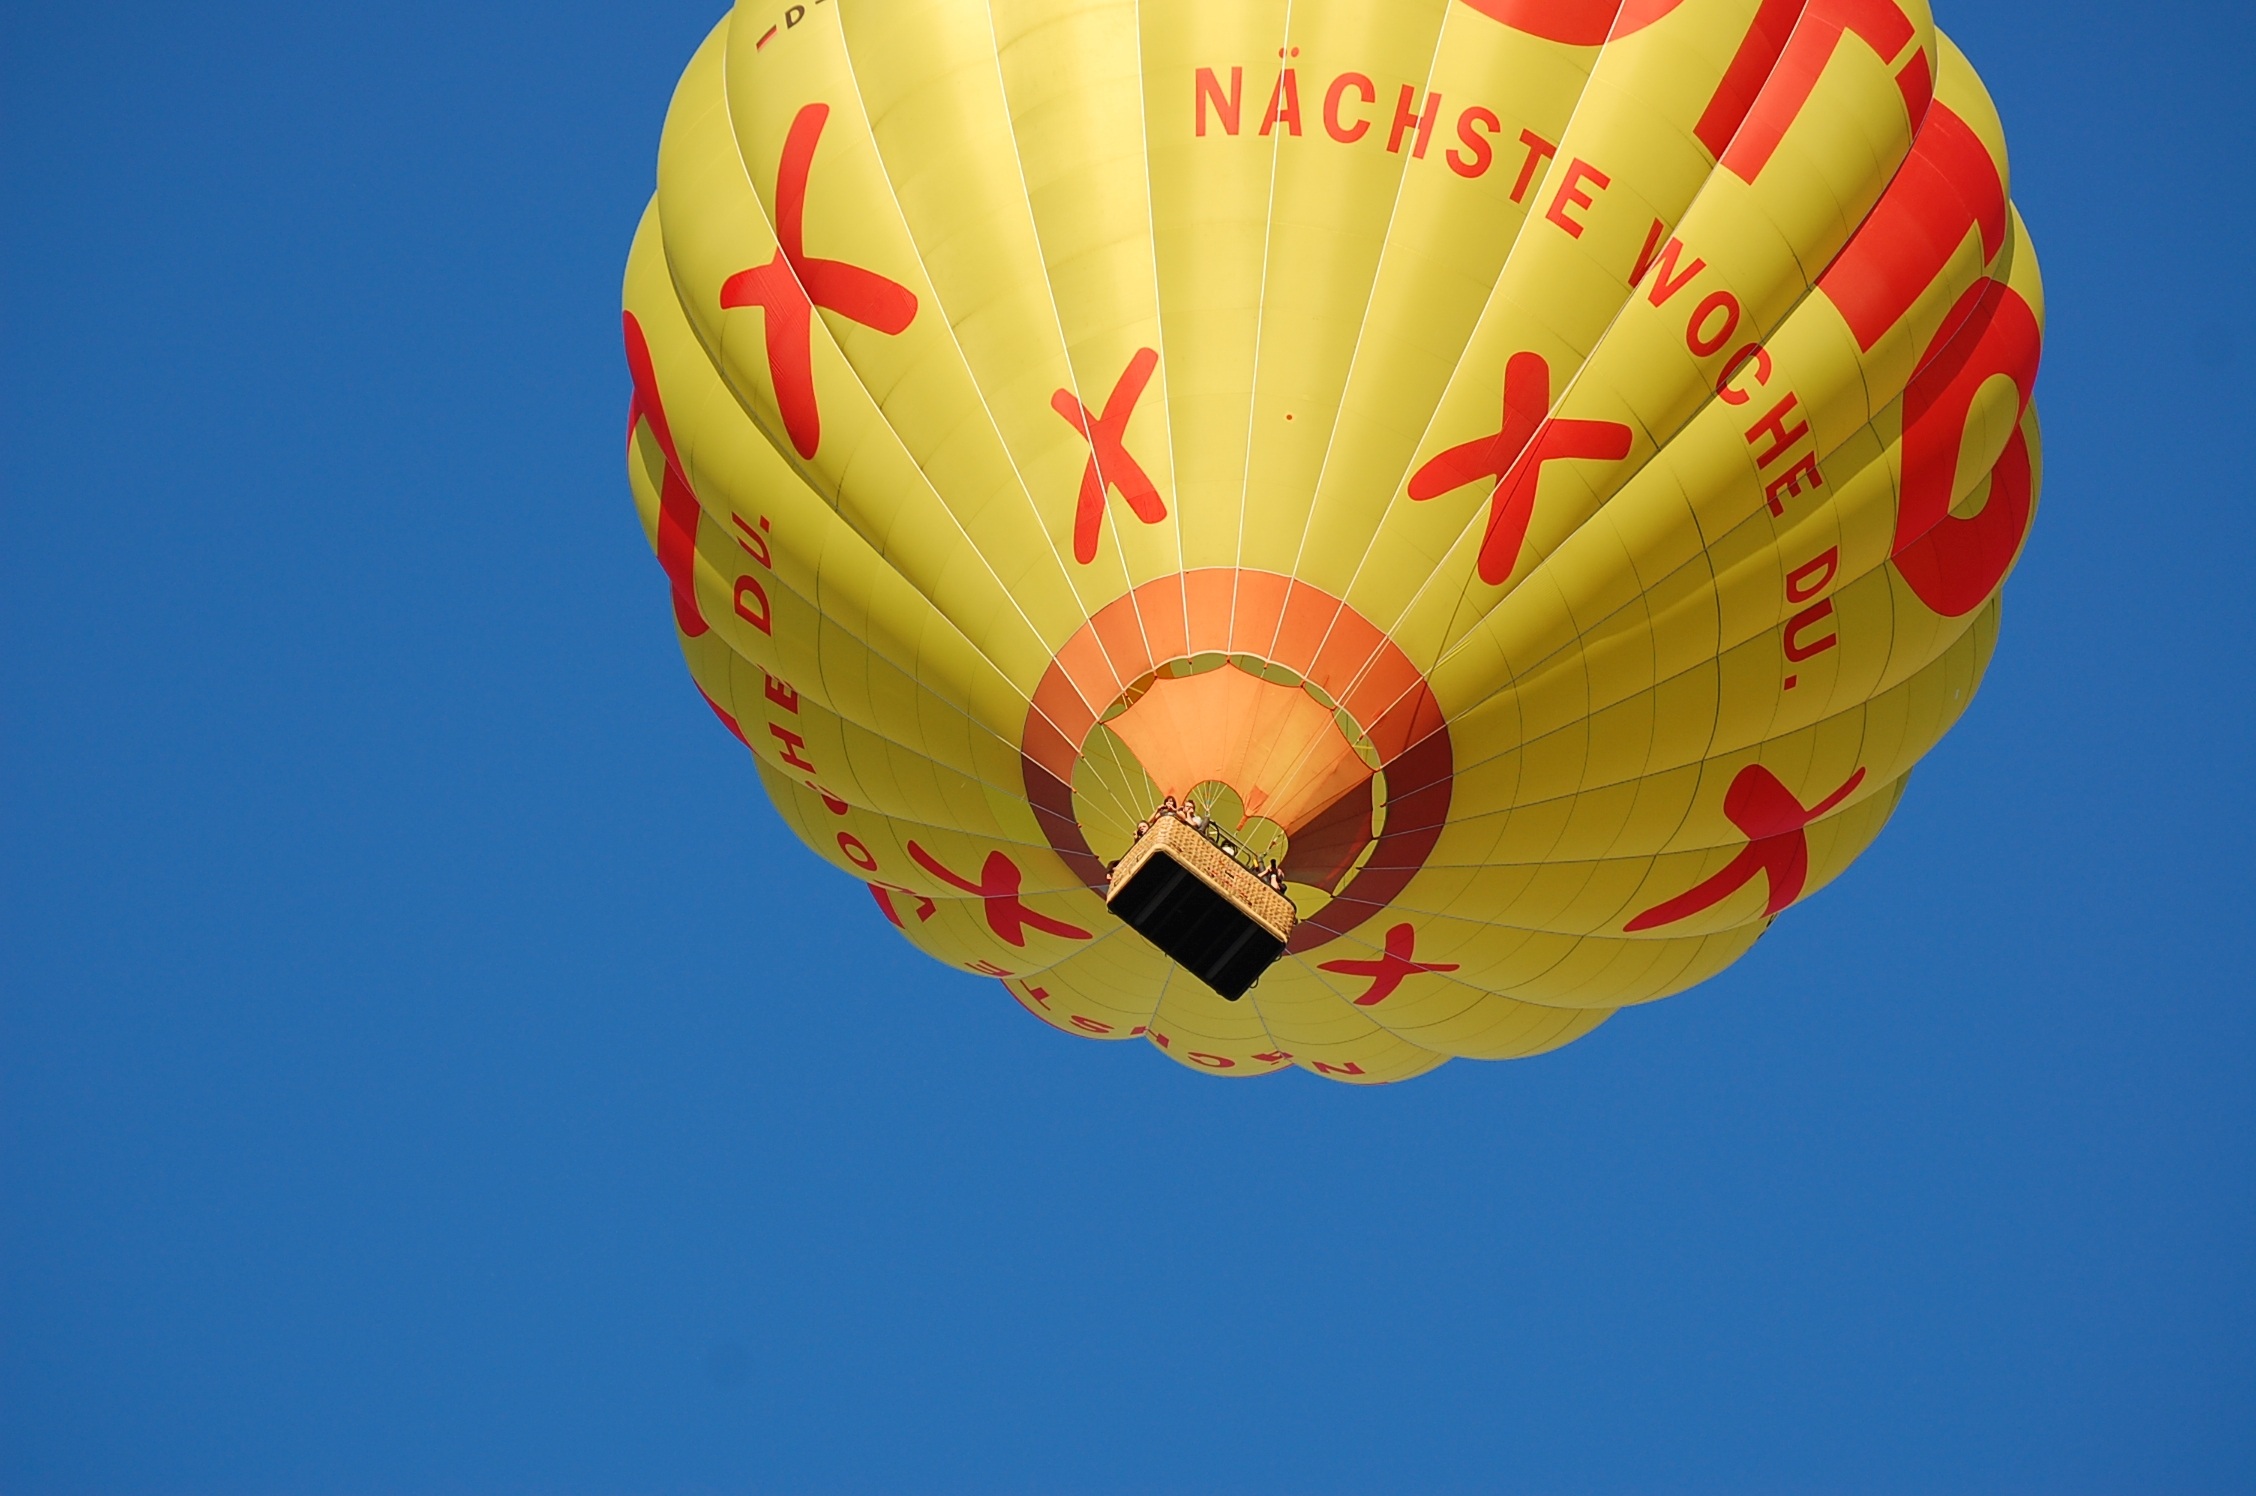
sky, balloon, hot air balloon, fly, aircraft, high, vehicle, float, toy, hot air ballooning, hot air balloon ride, the hot air balloon ride, atmosphere of earth, executive car